Timeline of relief efforts after the 2010 Haiti earthquake

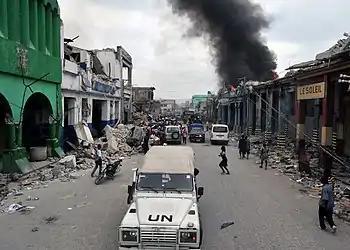
A United Nations patrol on 19 January through the damaged suburb of Bel Air

By 18 January 2010, approximately 10,000 US troops are expected to be off the shores of Haiti, while MINUSTAH retains primary responsibility for security in Port-au-Prince, according to Defense Secretary Robert Gates. The US Dept. of Defense has created Joint Task Force Haiti to coordinate the Pentagon's relief efforts. Port-au-Prince's airport, now operated by the US military, can currently handle 90 flights a day, far short of what is needed; other distribution problems have become apparent, but despite the tension there are signs that aid is reaching those in need. Paratroopers from the U.S. 82nd Airborne Division set up a base for distributing water and food as the number of dead remains unknown.